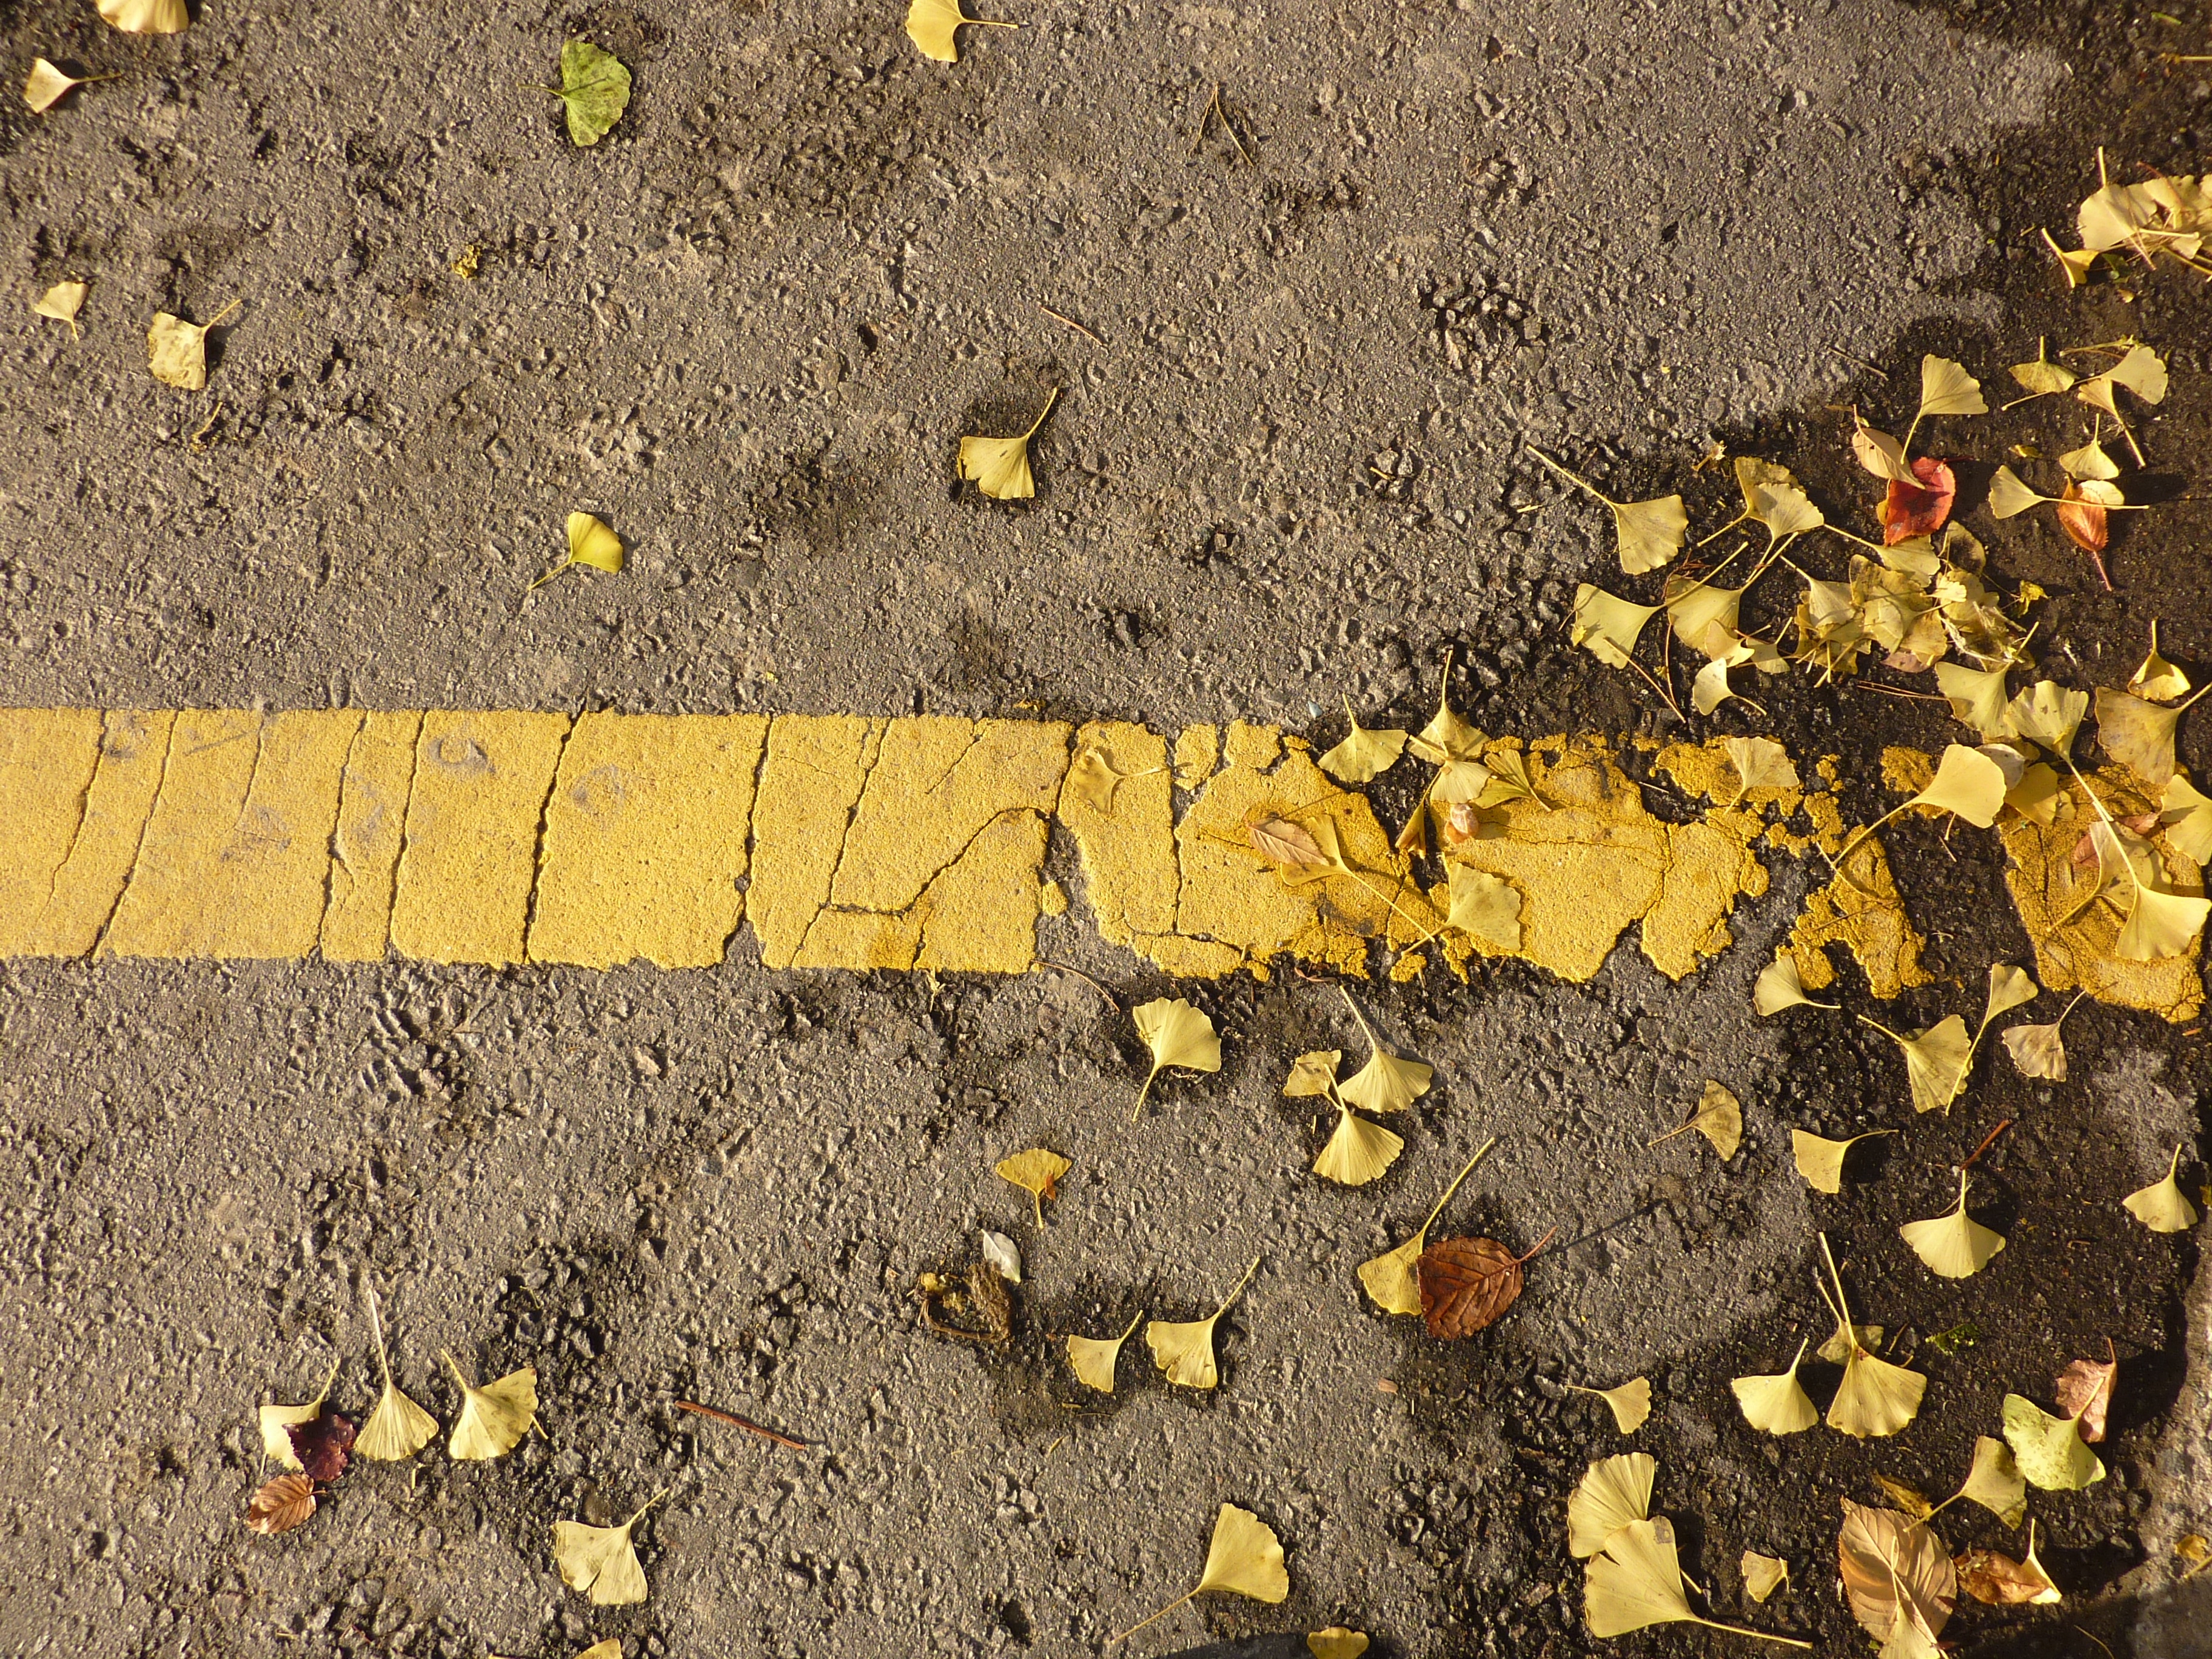
landscape, nature, sand, rock, road, texture, leaf, wall, asphalt, construction, color, autumn, soil, yellow, leaves, autumn leaves, road surface